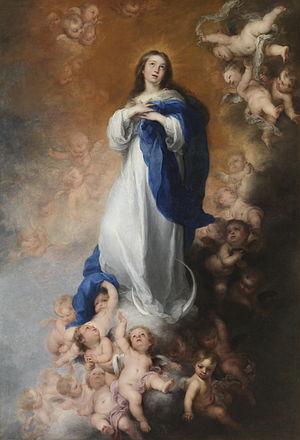
Like a Virgin est le deuxième album studio de l'artiste américaine Madonna, sorti le 12 novembre 1984 sous le label Sire Records. L'album est ré-édité dans le monde entier en 1985, avec la piste Into the Groove en plus. En 2001, Warner Bros. sort une édition remixée avec deux pistes remixées. Après la sortie et le succès de son premier album, Madonna veut solidifier son avenir dans l'industrie musicale, en s'appuyant sur le succès de son premier album. Toutefois, elle décide d'être l'un des producteurs, sentant la nécessité de contrôler les aspects variés de sa musique. Nile Rodgers est choisi comme premier producteur de l'album.
Bartolomé Esteban Murillo est un peintre baroque espagnol du XVIIᵉ siècle. Il est avec Diego Vélasquez, Francisco de Zurbarán et José de Ribera l'un des principaux représentants du Siècle d'or en peinture et le chef de file de l'école de Séville, second centre artistique de l'Espagne au XVIIᵉ siècle après Madrid. Contrairement à ses prédécesseurs et contemporains andalous, il n'a jamais quitté Séville et n'a reçu aucune commande de la Cour d'Espagne.